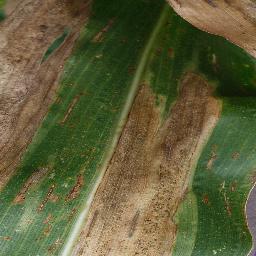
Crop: corn
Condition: (maize)_northern_blight